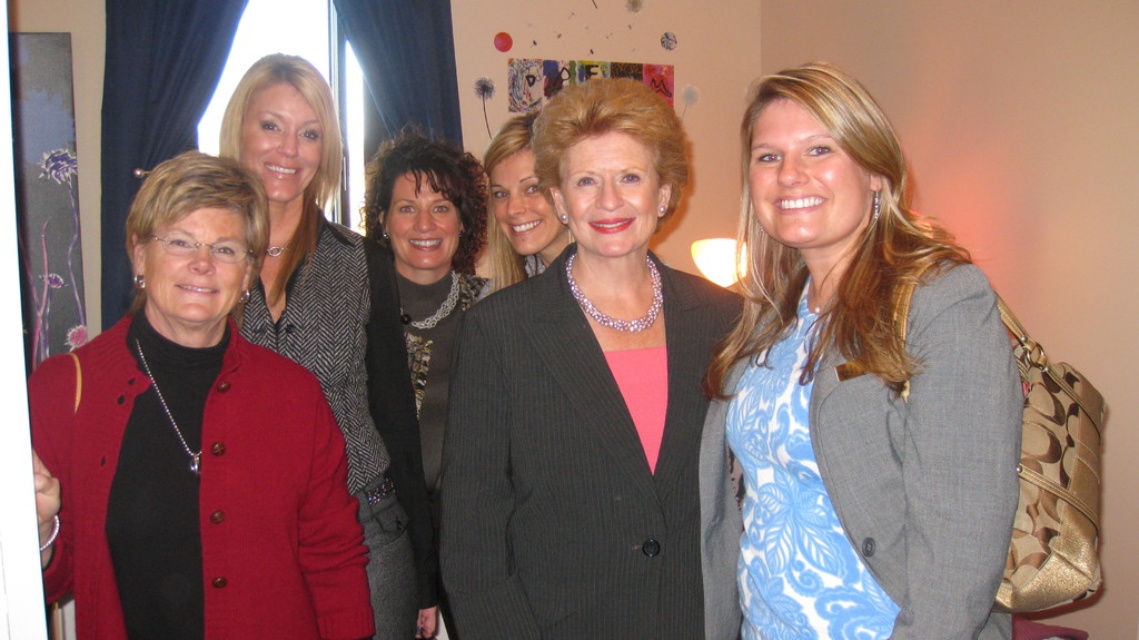
Question: Considering the relative positions of matte gray blazer at center and dark gray textured blazer at center in the image provided, where is matte gray blazer at center located with respect to dark gray textured blazer at center? (A) right (B) left
Answer: B